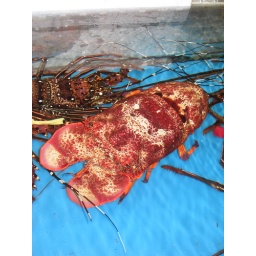
Okinawa - 2007. Slipper lobster at the fish market in Naha.